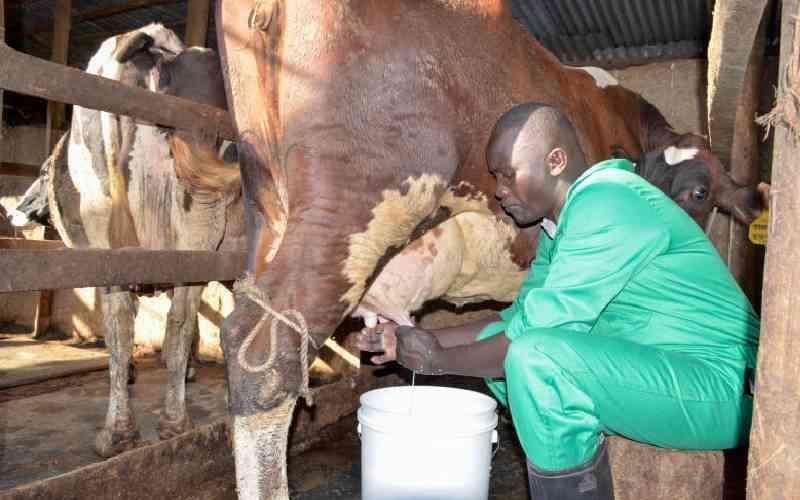
Hapa kuna ng'ombe mwenye rangi la hudhurungi, na ana kamuliwa. Mtu anayefanya hilo kitendo cha kukamua, amevalia ovaroli ya kijani, na anakamua ng'ombe hiyo na kuweka maziwa kwenye ndoo.